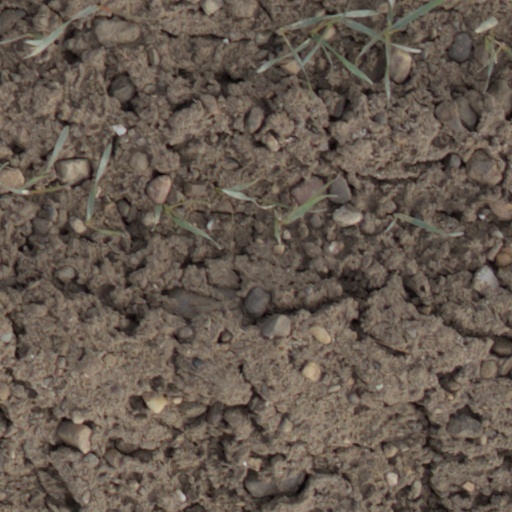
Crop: wheat